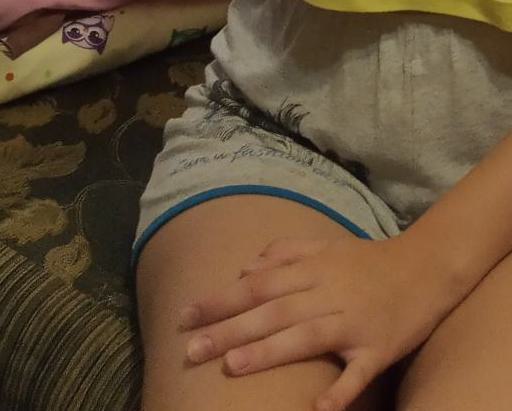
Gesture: no_gesture